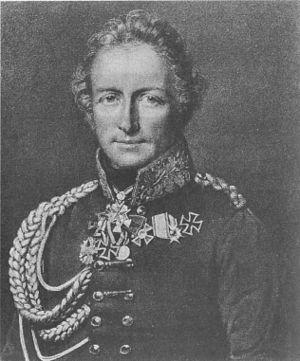
Les Réformes prussiennes, désignent une restructuration d'inspiration libérale de l'administration et du système de production agricole et industriel de la Prusse, menée entre 1807 et 1819.